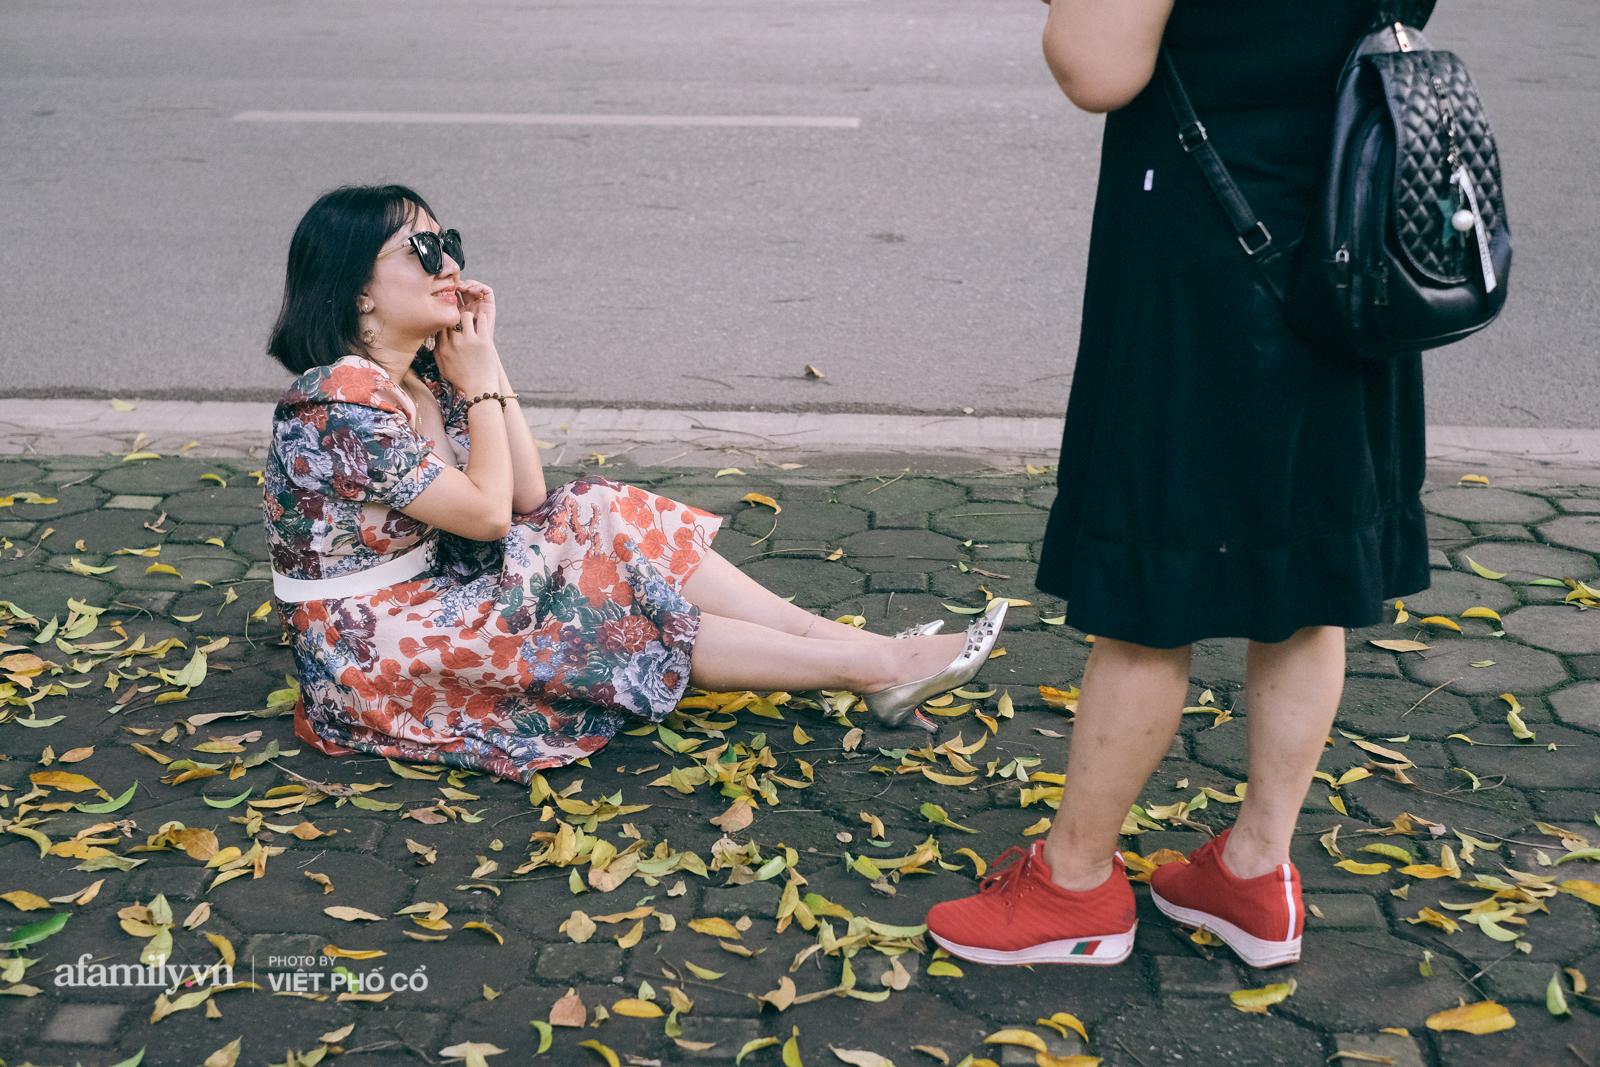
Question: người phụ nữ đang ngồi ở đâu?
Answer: ở bên một vỉa hè